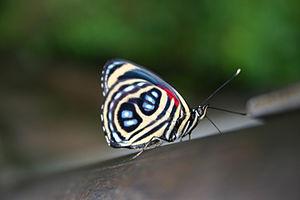
Callicore pygas est une espèce de lépidoptères de la famille des Nymphalidae et de la sous-famille des Biblidinae et du genre Callicore.